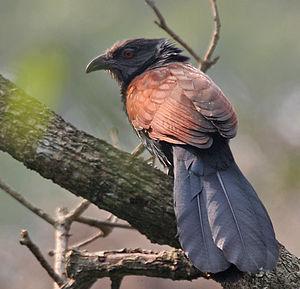
Le Grand Coucal est une espèce d'oiseau asiatique appartenant à la famille des Cuculidae. Répandu en Asie, de l'Inde jusqu'au sud de la Chine et en Indonésie, il est divisé en plusieurs sous-espèces, certaines mêmes étant traités comme des espèces à part entière. Ce sont de grands oiseaux, un peu comme le corbeau avec une longue queue et des ailes brunes et cuivrées que l'on trouve dans une large gamme d'habitats allant de la jungle aux champs et aux jardins urbains. Ils volent mal et on les voit souvent grimper dans la végétation ou marcher sur le sol pour y chercher des insectes, des œufs et des oisillons d'autres oiseaux. Il a un cri familier et profond qui est considéré associé à des présages dans de nombreuses parties de son territoire. Il n'a pas de comportement parasitaire.